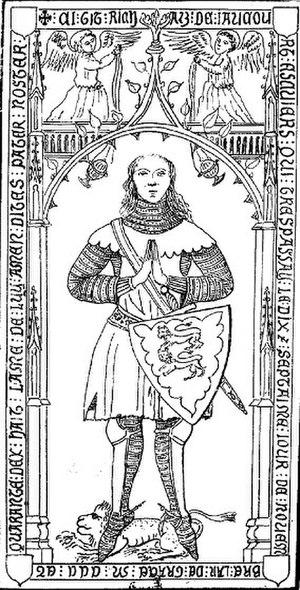
Richard de Jaucourt (1340)
La famille de Jaucourt est une ancienne famille de la noblesse française, originaire de l'Aube. Elle tient son nom de la seigneurie de Jaucourt en Champagne acquise au début du XIIIᵉ siècle. La famille se convertit progressivement au protestantisme à partir du milieu du XVIᵉ siècle, sans doute à la suite de Jacques de Jaucourt, mort en 1547.